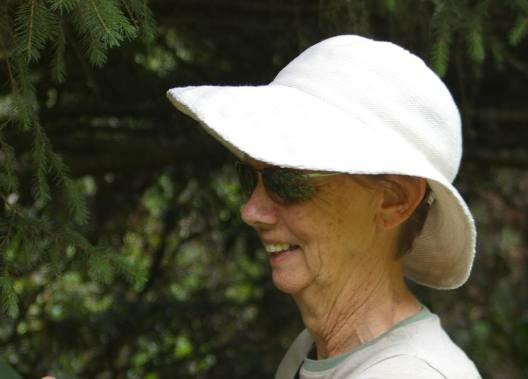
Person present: Yes